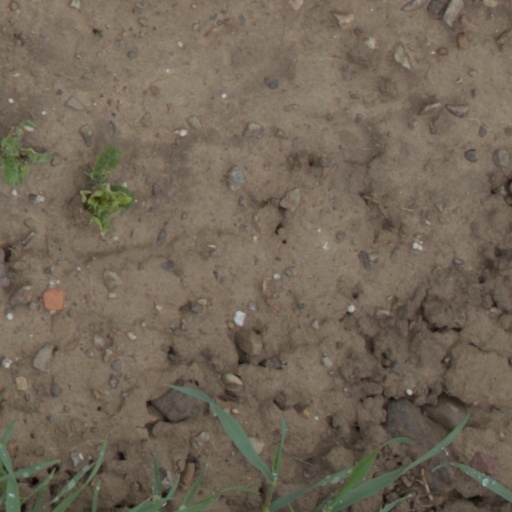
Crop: wheat